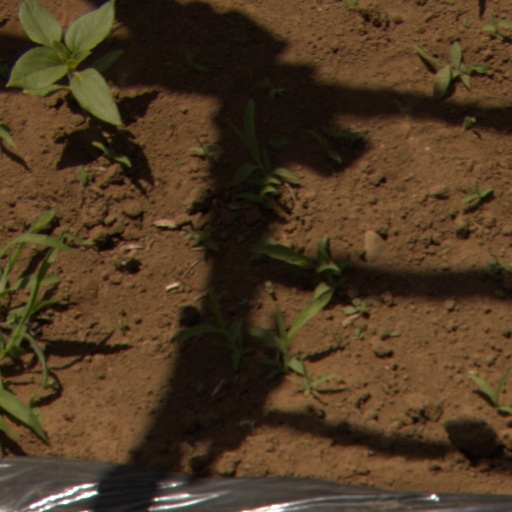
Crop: Jerusalem artichoke